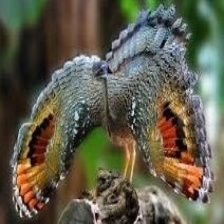
Species: SUNBITTERN
Scientific name:  EURYPYGA HELIAS